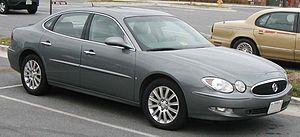
La LaCrosse est une berline produite par le constructeur automobile américain Buick à partir de 2004 uniquement en Amérique du Nord. Elle remplace les jumelles Century / Regal, ainsi que l'Oldsmobile Intrigue, disparue en 2004, en raison de la suppression du plus vieux label américain. Elle est rebaptisée Buick Allure au Canada, de 2004 à 2009, puisque le mot «crosse» a des connotations vulgaires ou péjoratives en canadien-français où il signifie, selon le contexte, «fraude» ou «masturbation».